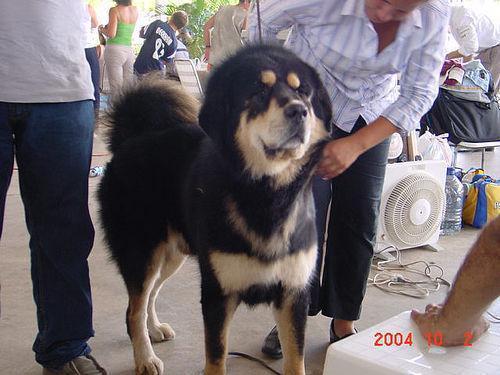
Tibetan_mastiff